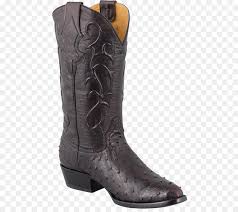
Waste category: shoes